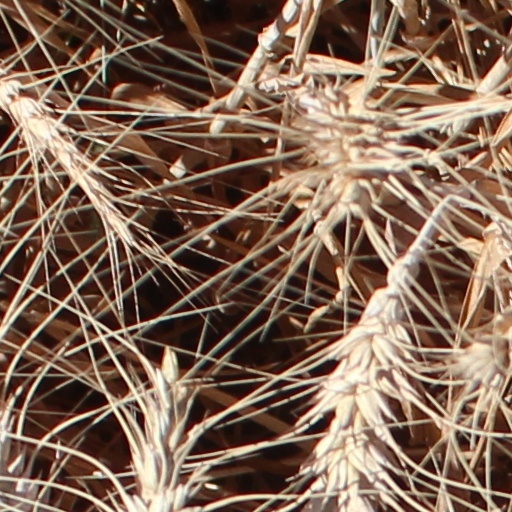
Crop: wheat